Douglas Jennings

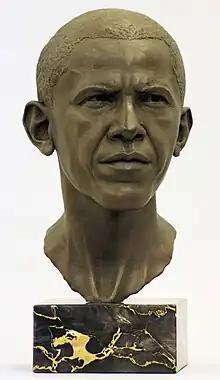
Bronze commemorative bust of Barack Obama

Douglas Jennings MRSS (born 24 September 1966) is an English sculptor and a Member of the Royal Society of Sculptors.